Bill Monbouquette

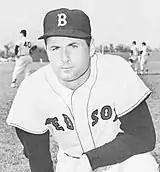
Monbouquette as a member of the Boston Red Sox in 1965.

Monbouquette was signed by the Boston Red Sox as an amateur free agent in 1955 and started his majors career on July 18, 1958. He won at least 14 games from 1960 to 1963, with a career-high 20 victories in 1963. An American League (AL) All-Star in 1960, 1962, and 1963, Monbouquette no-hit the Chicago White Sox 1–0 on August 1, 1962, at Comiskey Park; a second-inning walk to Al Smith was the only baserunner Monbouquette allowed. Monbouquette credited Red Sox pitching coach Sal Maglie with refining his delivery, enabling him to improve his pitching performance.